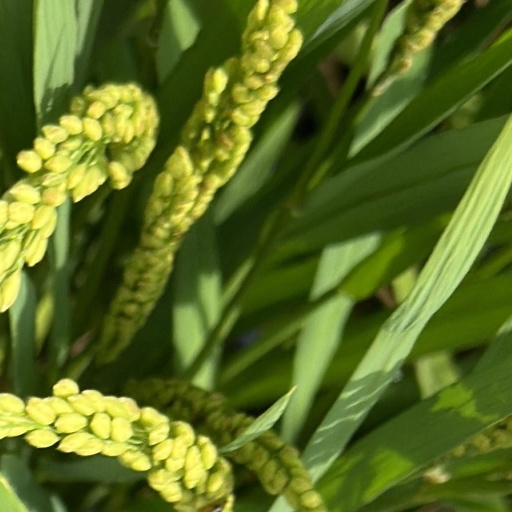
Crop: rice